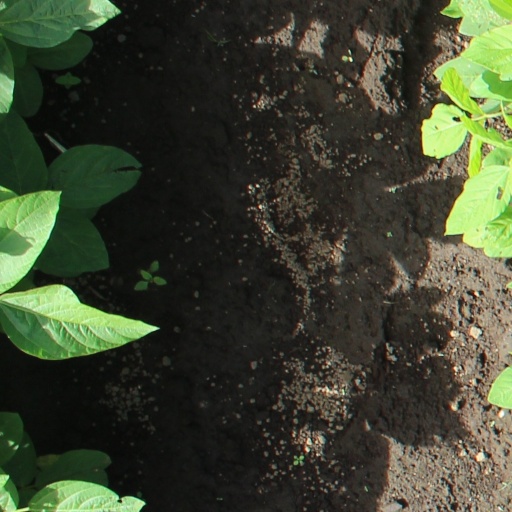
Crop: soybean